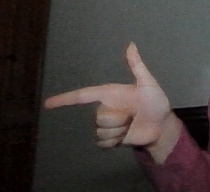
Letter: yaa